Compressed sensing

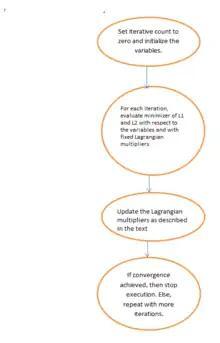
Augmented Lagrangian method for orientation field and iterative directional field refinement models

The Augmented Lagrangian method for the orientation field, formula_61, involves initializing formula_62 and then finding the approximate minimizer of formula_63 with respect to these variables. The Lagrangian multipliers are then updated and the iterative process is stopped when convergence is achieved. For the iterative directional total variation refinement model, the augmented lagrangian method involves initializing formula_64.